Ightham

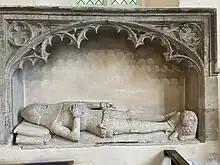
This life-size memorial of Sir Thomas Cawne of Ightham Mote dates to about 1374 and is the oldest of the three main memorials in the church.

The chalk North Downs have a layer of clay-with-flints in many places, including the finger of Ightham parish which reaches the crest of the Downs near Drane Farm. The highest point of the ancient parish in the north was near Drane Farm at over 700 feet above sea level.